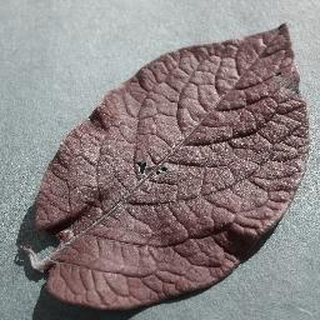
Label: healthy_potato